Thomas M. Konda

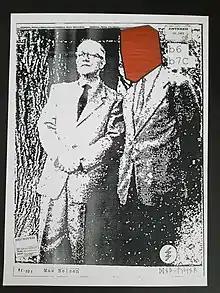
A collage inspired by found FBI files on Max Nelson, the first of Thomas Konda's "Precursors of Trumpism" series of collages. It has been spotted on the street in NYC, Montreal and London.

A lifelong artist, in 2015 Konda's unusual collages began popping up in popular street art locations around the world under the moniker TMK. There are two themes: the first is Traume, German for "dreams" in which historical figures are depicted in circumstances they may have dreamed about, such as Michael Crichton dreaming about a pterodactyl crashing through a town. or Ayn Rand's vision of the death of empathy.